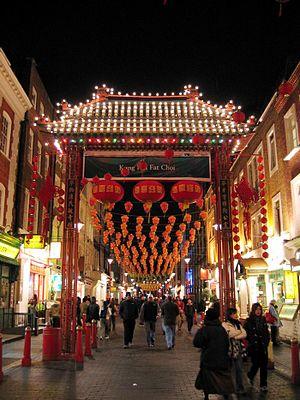
Soho est un quartier situé dans le West End de Londres, dans l'arrondissement de la Cité de Westminster. Il est circonscrit au nord par Oxford Street, à l'ouest par Regent Street, au sud par Piccadilly Circus et Leicester Square et à l'est par Charing Cross Road.